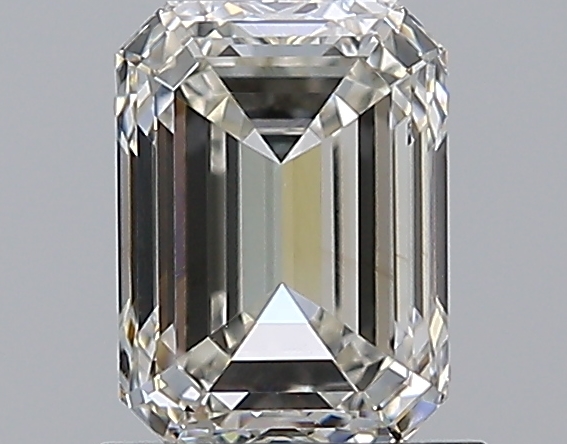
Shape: emerald
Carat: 1.2
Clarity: VVS2
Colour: J
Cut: EX
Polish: EX
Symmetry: EX
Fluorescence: M
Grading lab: GIA
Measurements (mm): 6.8 x 5.02 x 3.45